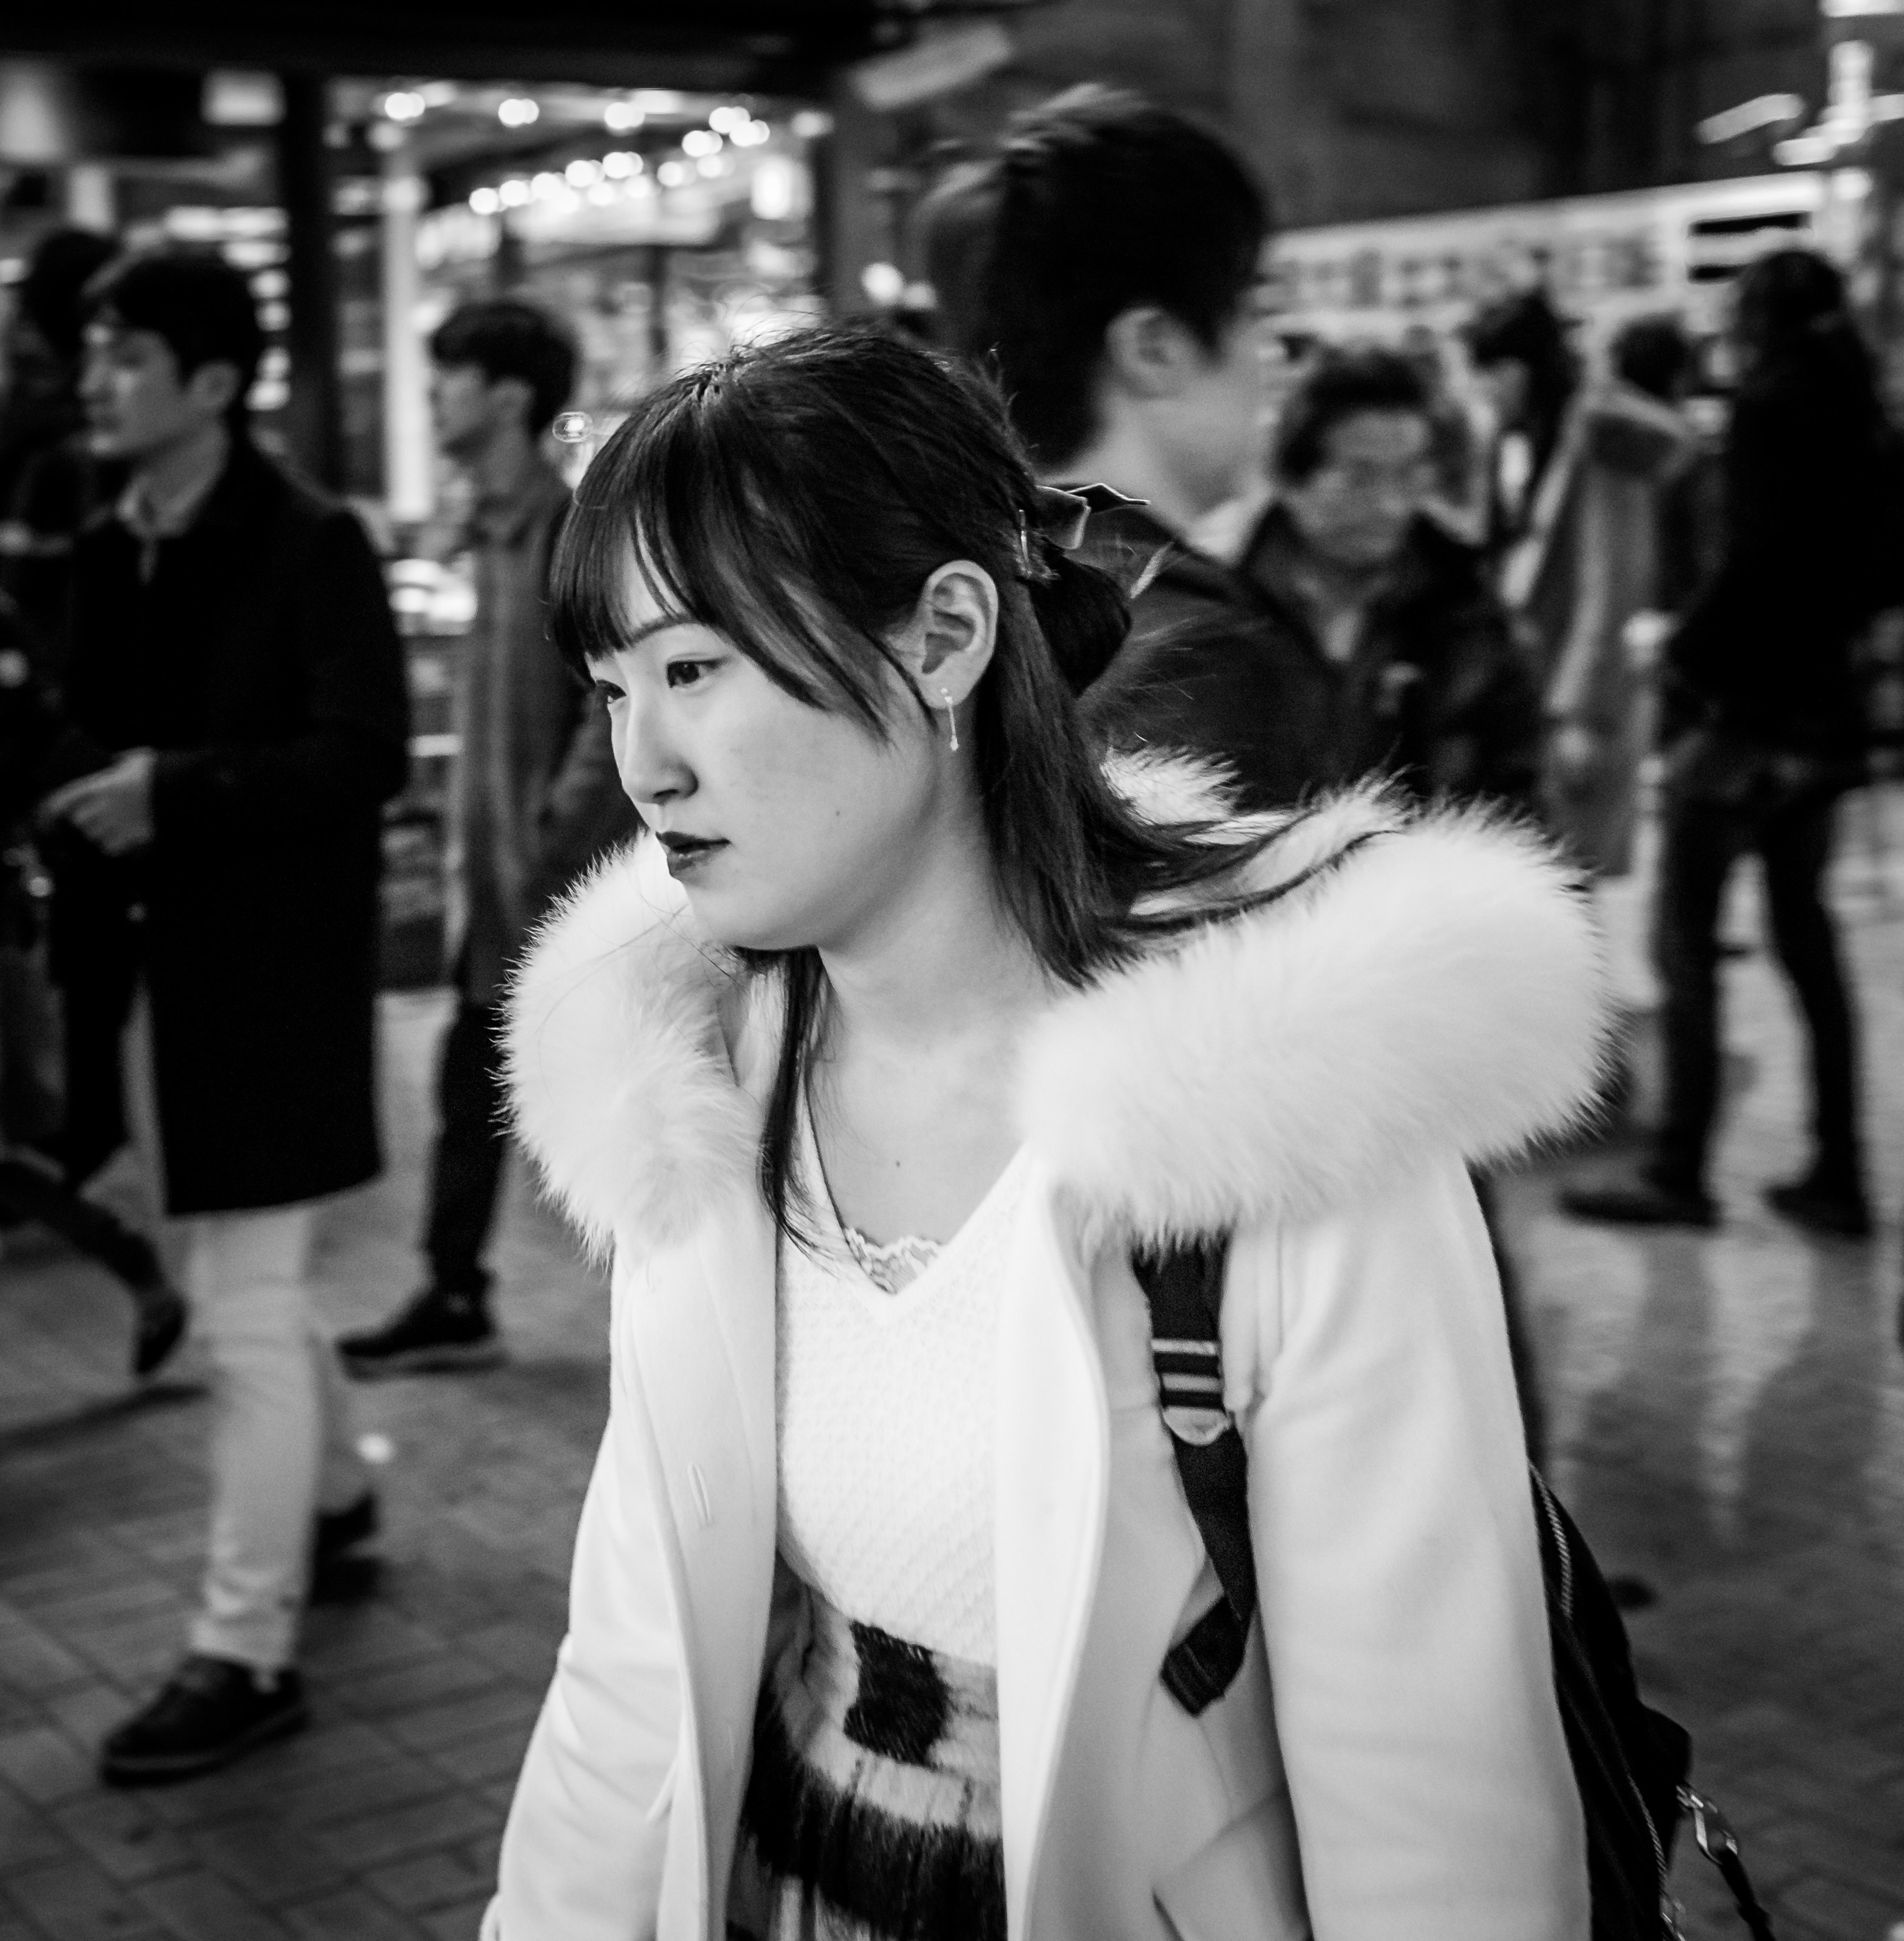
person, black and white, girl, road, white, street, photography, fur, model, fashion, clothing, black, monochrome, lady, infrastructure, photograph, snapshot, beauty, costume, interaction, photo shoot, monochrome photography